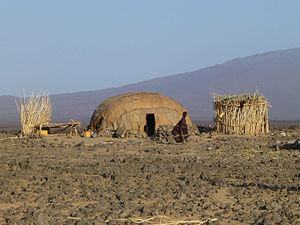
Une daboyta, tente traditionnelle Afar près de Dodom (Danakil, région Afar, Ethiopie)
Une daboyta est une habitation des Afars à Djibouti, en Érythrée et en Éthiopie. Daboytá est parfois traduit par « hutte » ou « cabane », mais pour le linguiste Didier Morin, spécialiste de l'afar et du somali, ces termes sont impropres car il s'agit d'une tente.